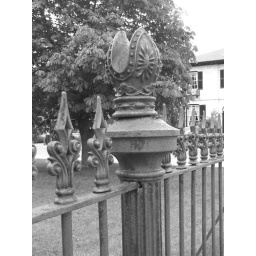
It looks so much better in black and white and the iron fence definitely needs a painting.